Fifth Ward, Houston

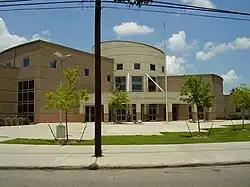

Lisa Gray, a journalist for the "Houston Press", stated in a 2000 article that the Fifth Ward has an overall sense of history and a "small-scale, deep-rooted personal history, the way that, in the middle of the city, lives are intertwined in a small-town way." Many families from the area had lived in the Fifth Ward for several generations.